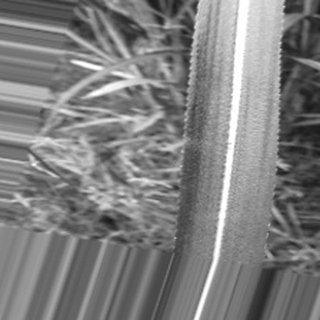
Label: sugarcane_bacterial_blight